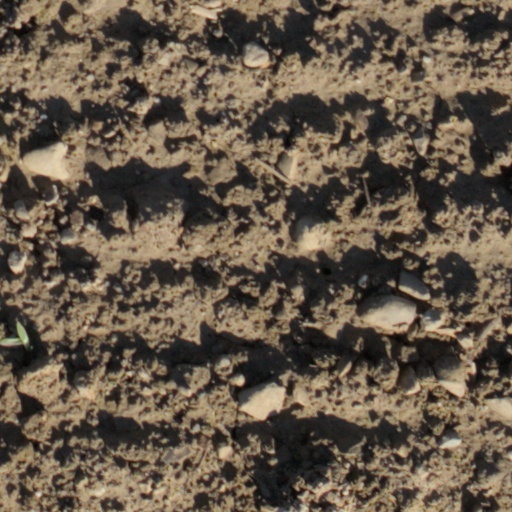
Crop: wheat